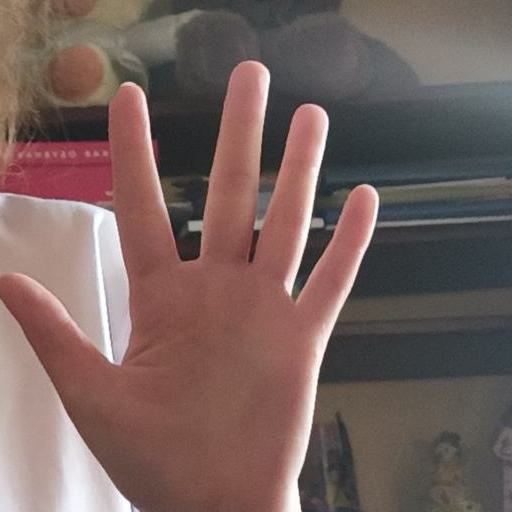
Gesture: palm